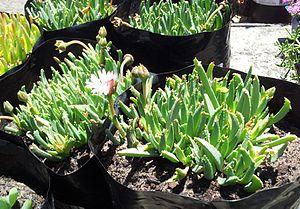
Acrodon N.E.Br. est un genre de plante dicotylédone de la famille des Aizoaceae, originaire d'Afrique australe.